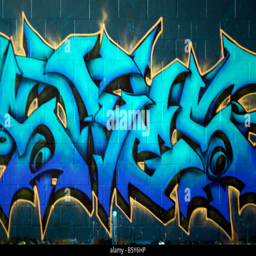
colorful graffiti spray painted on a brick wall makes a great background or backdrop